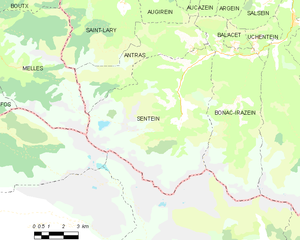
Carte des communes françaises: Sentein
Sentein est une commune française, située dans le département de l’Ariège en région Occitanie.Ses habitants sont appelés les Sentenois.